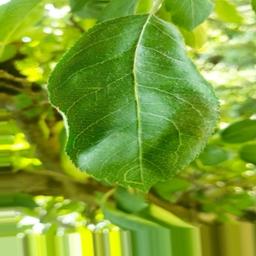
Label: Healthy